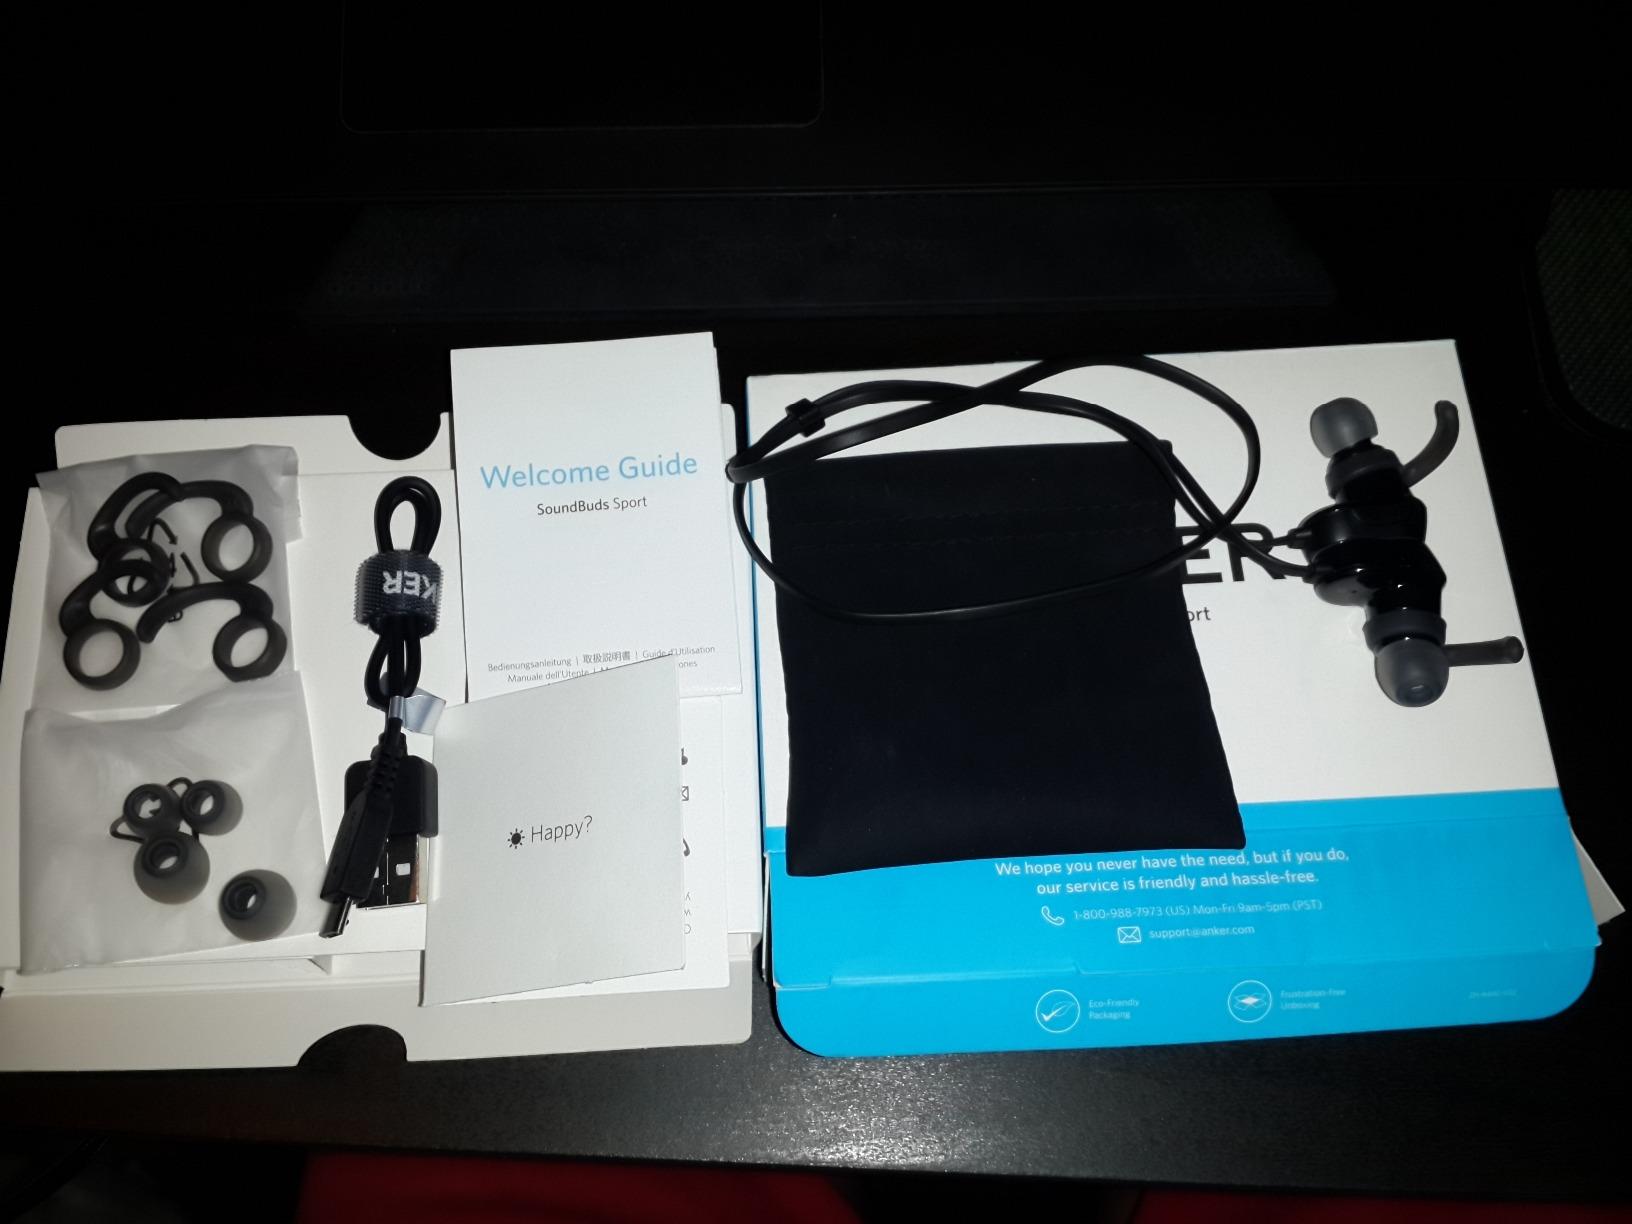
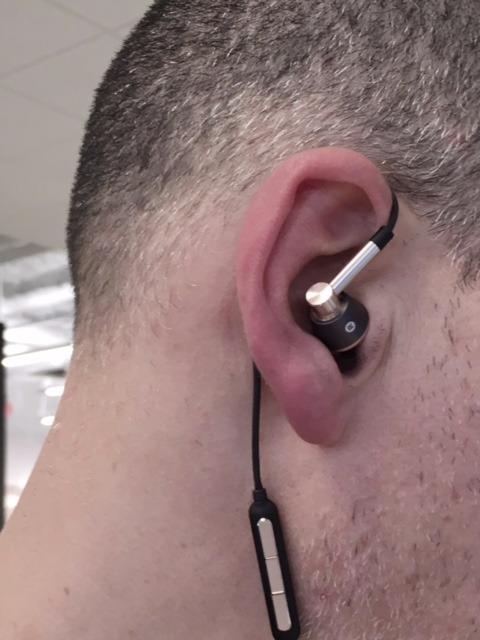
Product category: headphones
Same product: no